Ottawa Paramedic Service

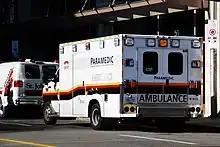
An Ottawa Paramedic Service ambulance parked on Queen Street, during the 2007 Remembrance Day ceremonies in Ottawa. In front of the ambulance is a St. John's Ambulance van.

In the 1980s better ambulances and equipment became the Ministry of Health and Long-Term Care's priority. In the 1990s, semi-automatic Defibrillators and Symptom relief medications administration became the norm for paramedic Scope of practice. Due primarily to local grassroots efforts (Action Paramedic led by the ACT Foundation), political pressure and a research program called the Ontario Prehospital Advanced Life Support Studies (OPALS) Ottawa was the first center in Ontario to be selected to introduce fully trained Advanced Care Paramedics (ACP) as part of a Ministry of Health province-wide project. As we know them today ACPs have been in Ottawa since 1995. Various Advanced Life Support (ALS) response programs had been developed and implemented with much less success over the past 40 years throughout Ontario. Until 2001, Ottawa had never had a single agency provide comprehensive ACP paramedic treatment in the community. Prior to then it was typically several services operating under a single communications radio network offering only primary care paramedic (PCP) level of treatment and response.